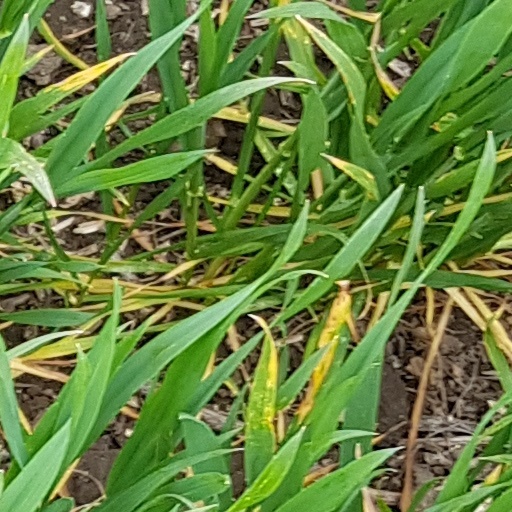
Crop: wheat